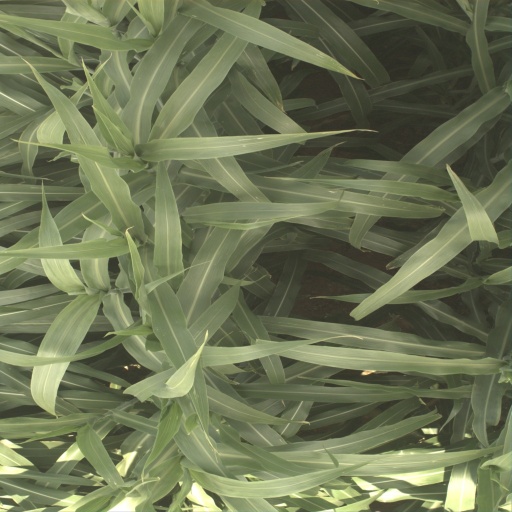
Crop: sorghum